Sophie Marceau

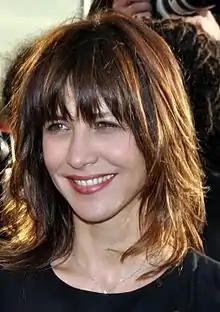
Marceau at the 2012 Cabourg Film Festival

Sophie Marceau (born Sophie Danièle Sylvie Maupu, 17 November 1966) is a French actress. As a teenager, she achieved popularity with her debut films "La Boum" (1980) and "La Boum 2" (1982), receiving a César Award for Most Promising Actress. She became a film star in Europe with a string of successful films, including "L'Étudiante" (1988), "Pacific Palisades" (1990), "Fanfan" (1993) and "Revenge of the Musketeers" (1994). She became an international film star with her performances in "Braveheart" (1995), "Firelight" (1997), "Anna Karenina" (1997) and as Elektra King in the 19th James Bond film "The World Is Not Enough" (1999). Some of her later films tackle critical social issues such as "Arrêtez-moi" (2013), "Jailbirds" (2015) and "Everything Went Fine" (2021).